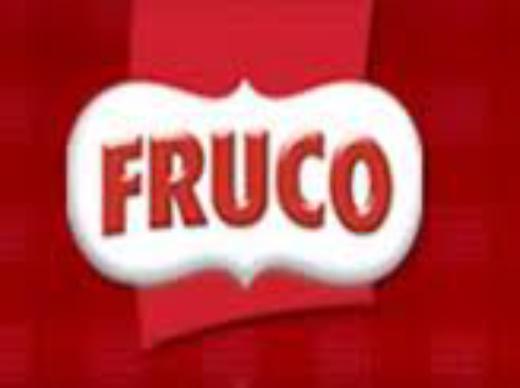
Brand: Fruco
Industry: Food